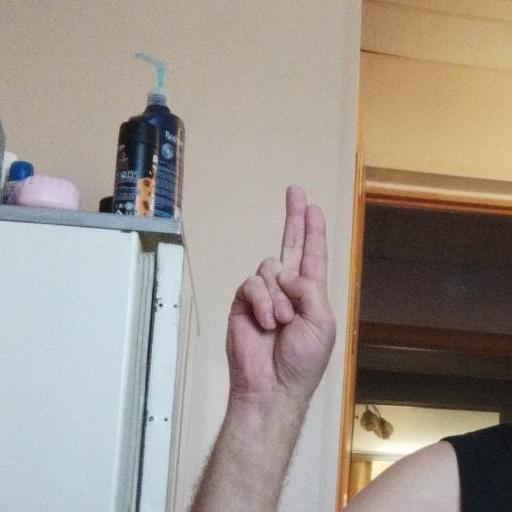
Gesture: two_up